Saipan: Conquest of the Marianas

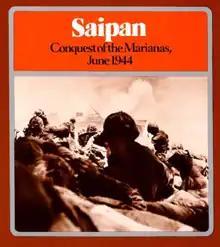
Cover of folio edition, 1975

Saipan: Conquest of the Marianas, June 1944 is a board wargame published by Simulations Publications Inc. (SPI) in 1975 that simulates the Battle of Saipan during World War II. "Saipan" was originally published as one of four games in the popular collection "", but was also released as an individual game.